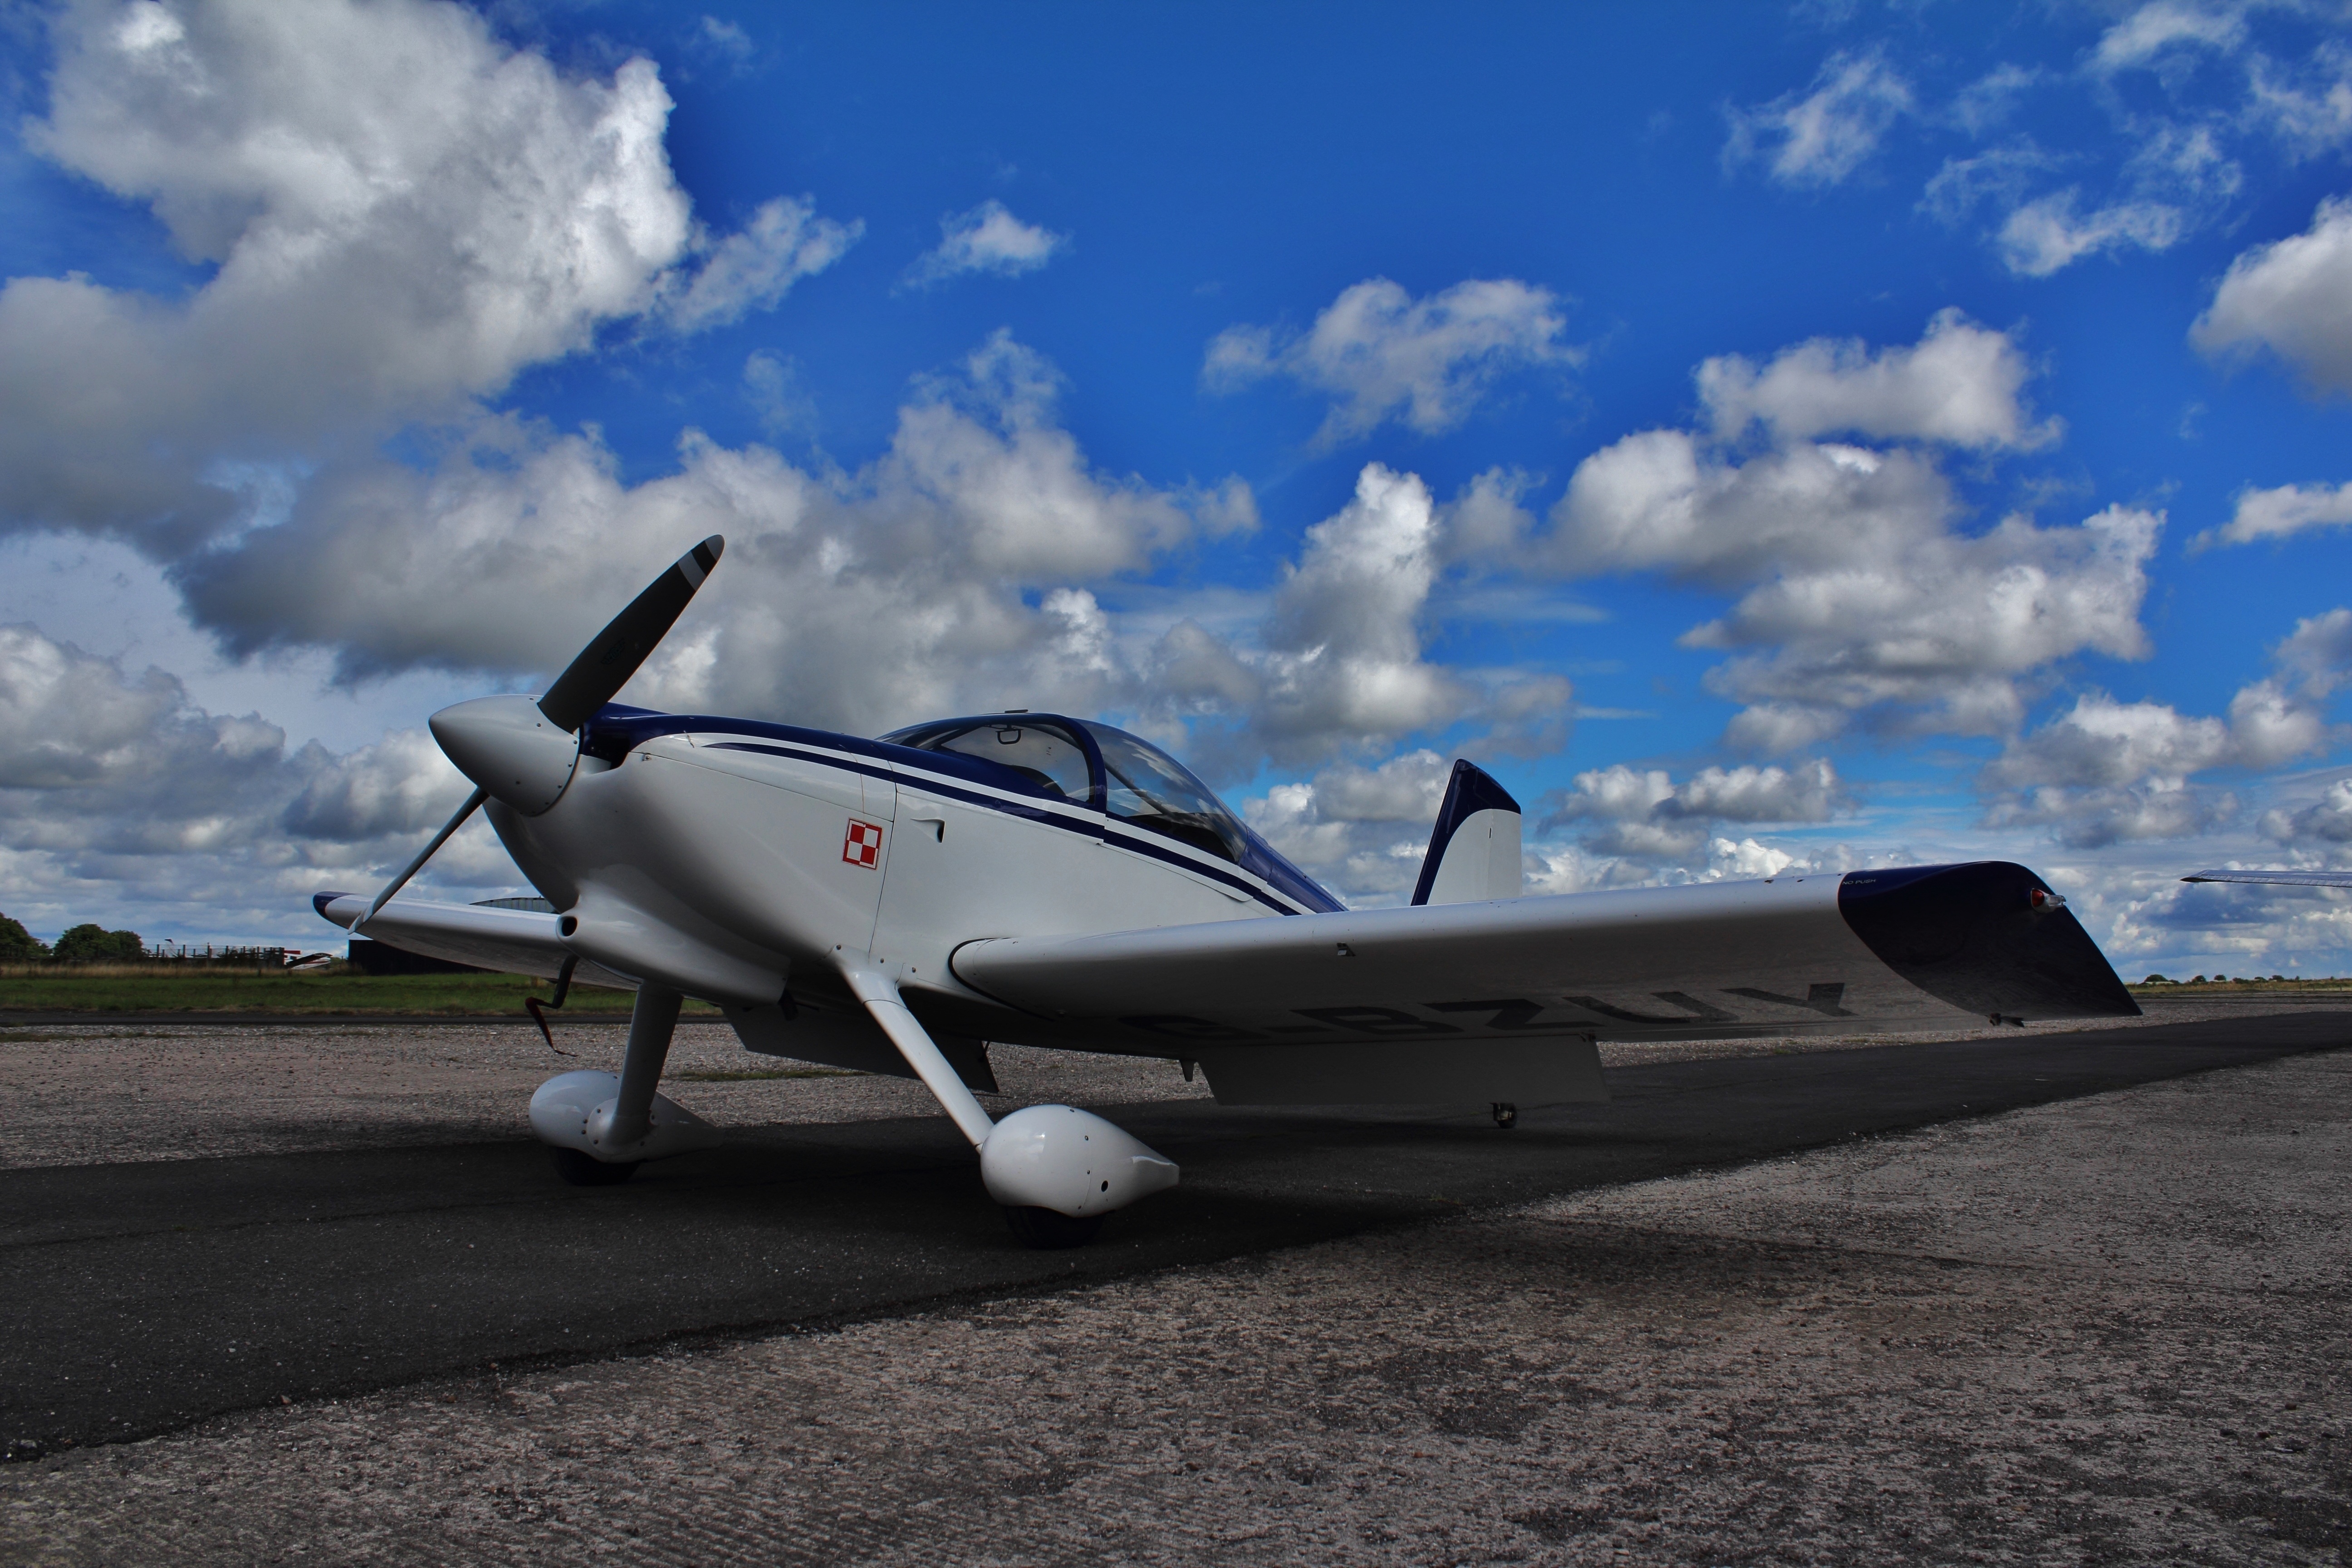
wing, sky, fly, airplane, aircraft, vehicle, aviation, flight, clouds, aeroplane, propeller, canard, light aircraft, air force, jet aircraft, fighter aircraft, military aircraft, monoplane, atmosphere of earth, aircraft engine, propeller driven aircraft, lockheed martin